Regenerative heat exchanger

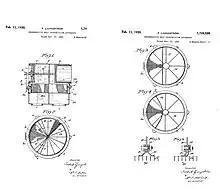
Patent drawings for a rotary regenerator, illustrating the drum-shaped matrix and the seals that prevent mixing of the streams.

Regenerators exchange heat from one process fluid to an intermediate solid heat storage medium, then that medium exchanges heat with a second process fluid flow. The two flows are either separated in time, alternately circulating through the storage medium, or are separated in space and the heat storage medium is moved between the two flows.